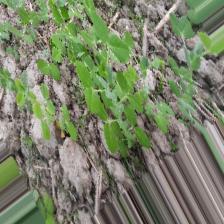
Label: Normal